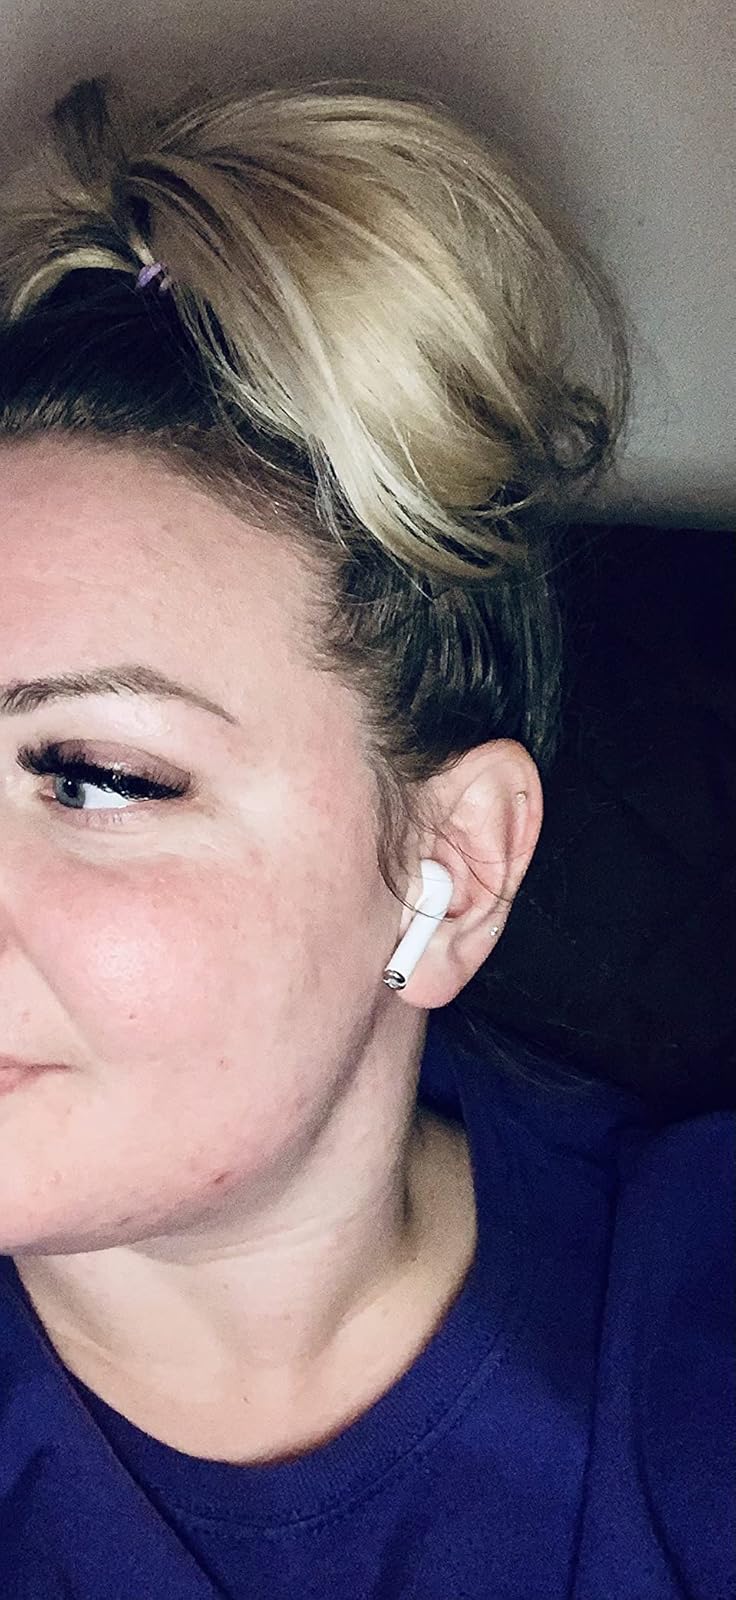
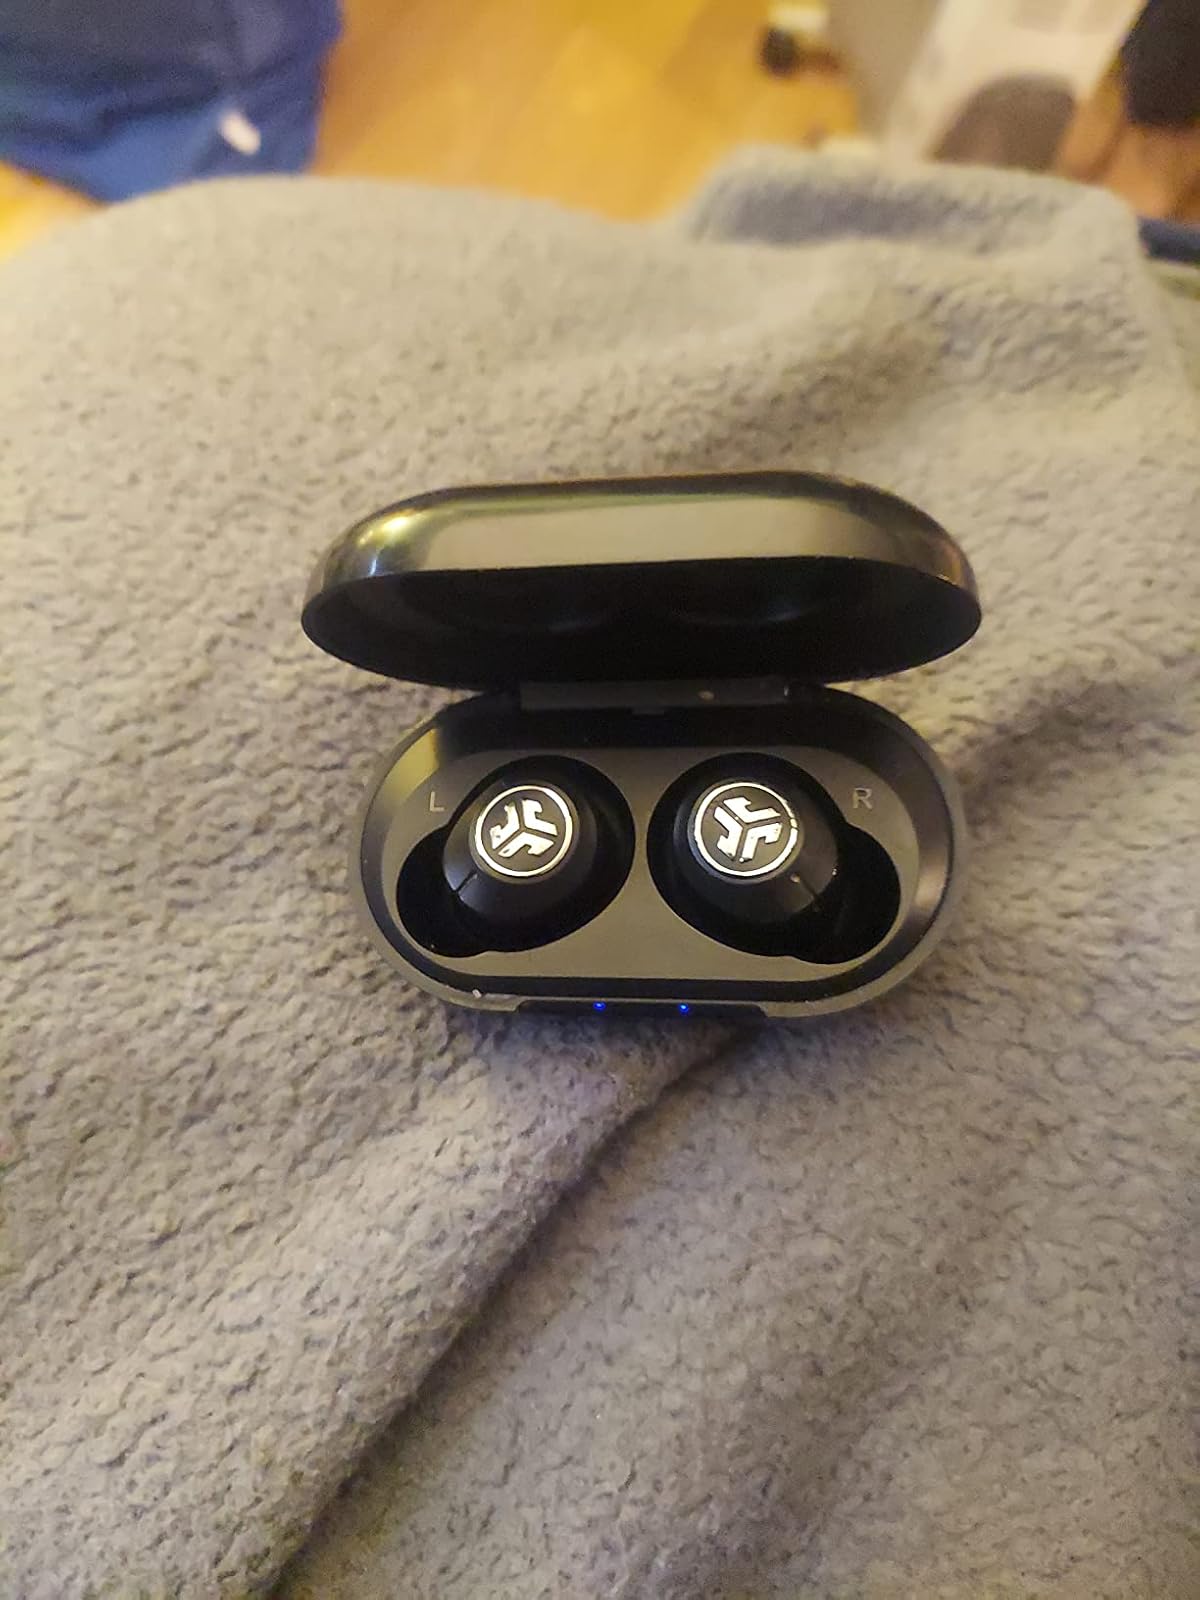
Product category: earbuds
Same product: no